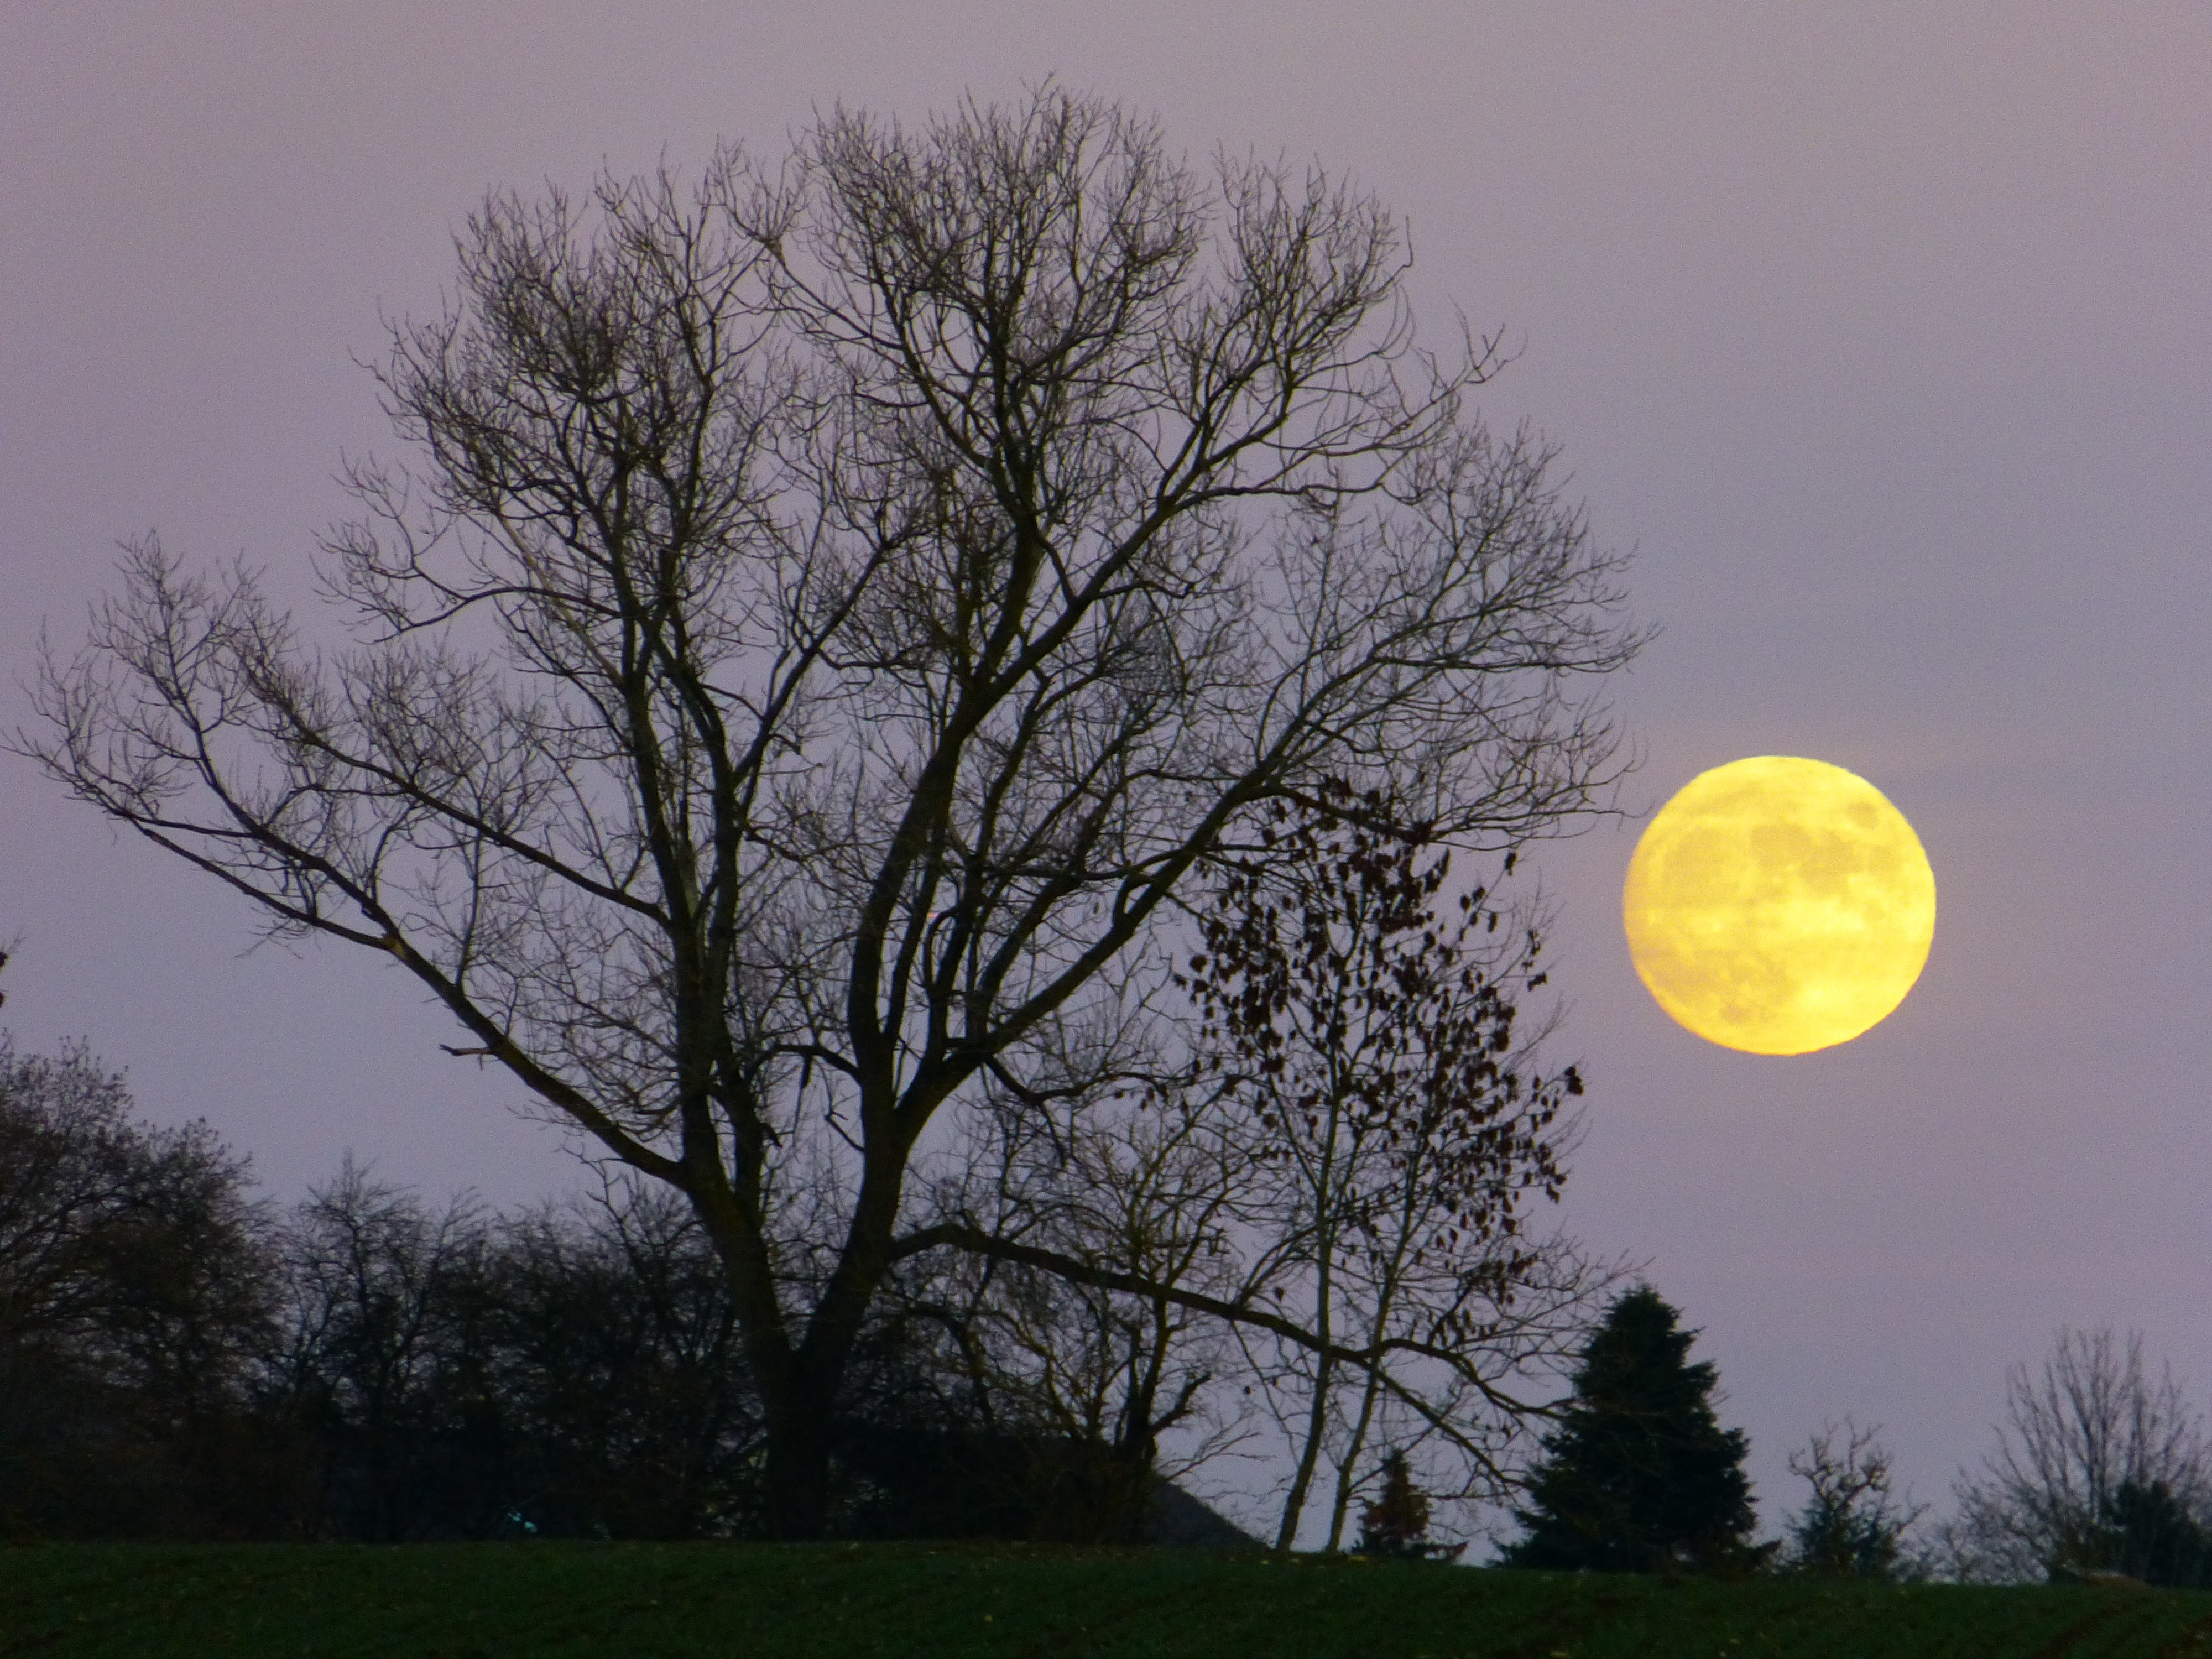
tree, branch, cloud, sky, sun, skyline, sunlight, morning, atmosphere, evening, twilight, yellow, moon, full moon, moonlight, moonrise, astronomical object, atmospheric phenomenon